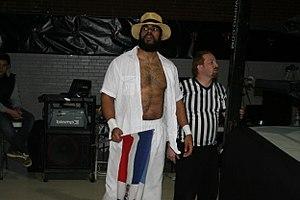
Le catcheur Manny Garcia en 2014
Levis Valenzuela, Jr. est un lutteur professionnel dominicain-américain. Il est surtout connu pour avoir travaillé à la World Wrestling Entertainment, dans la division Raw, sous le nom de No Way Jose.